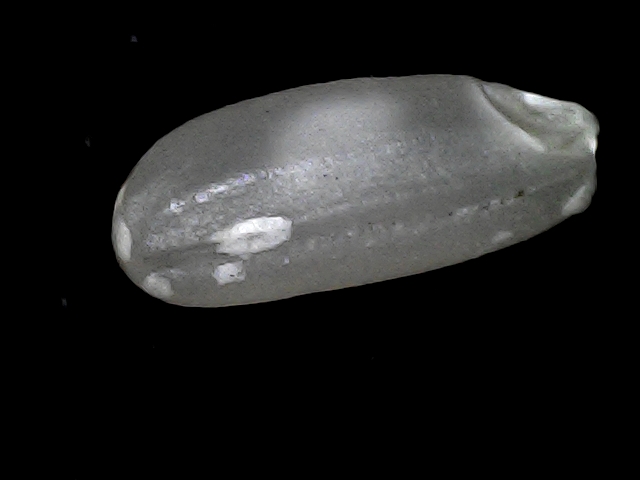
Rice variety: BD30